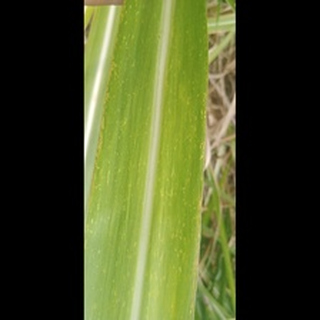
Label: sugarcane_mosaic